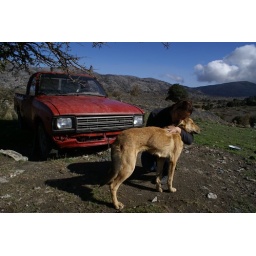
Katharo plateau, near Timios Stavros chapel no water no food. Dikti mountains Crete